Levashovism

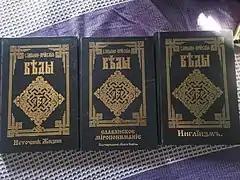
Three of the "Slavo-Aryan Vedas"

Nikolay V. Levashov was educated in advanced physics and quantum mechanics. He began to practise psychic healing in Russia in the 1980s, and in 1990–1991 he held seminars on the subject. In 1991 he moved to California, in the United States, where he lived until 2006 and where he wrote his main books. In 2006 he returned to Russia where in 2007 he founded the Russian Public Movement of Renaissance–Golden Age, formally incorporating the movement of his followers. A few months before dying, Levashov ran for the 2012 Russian presidential election.